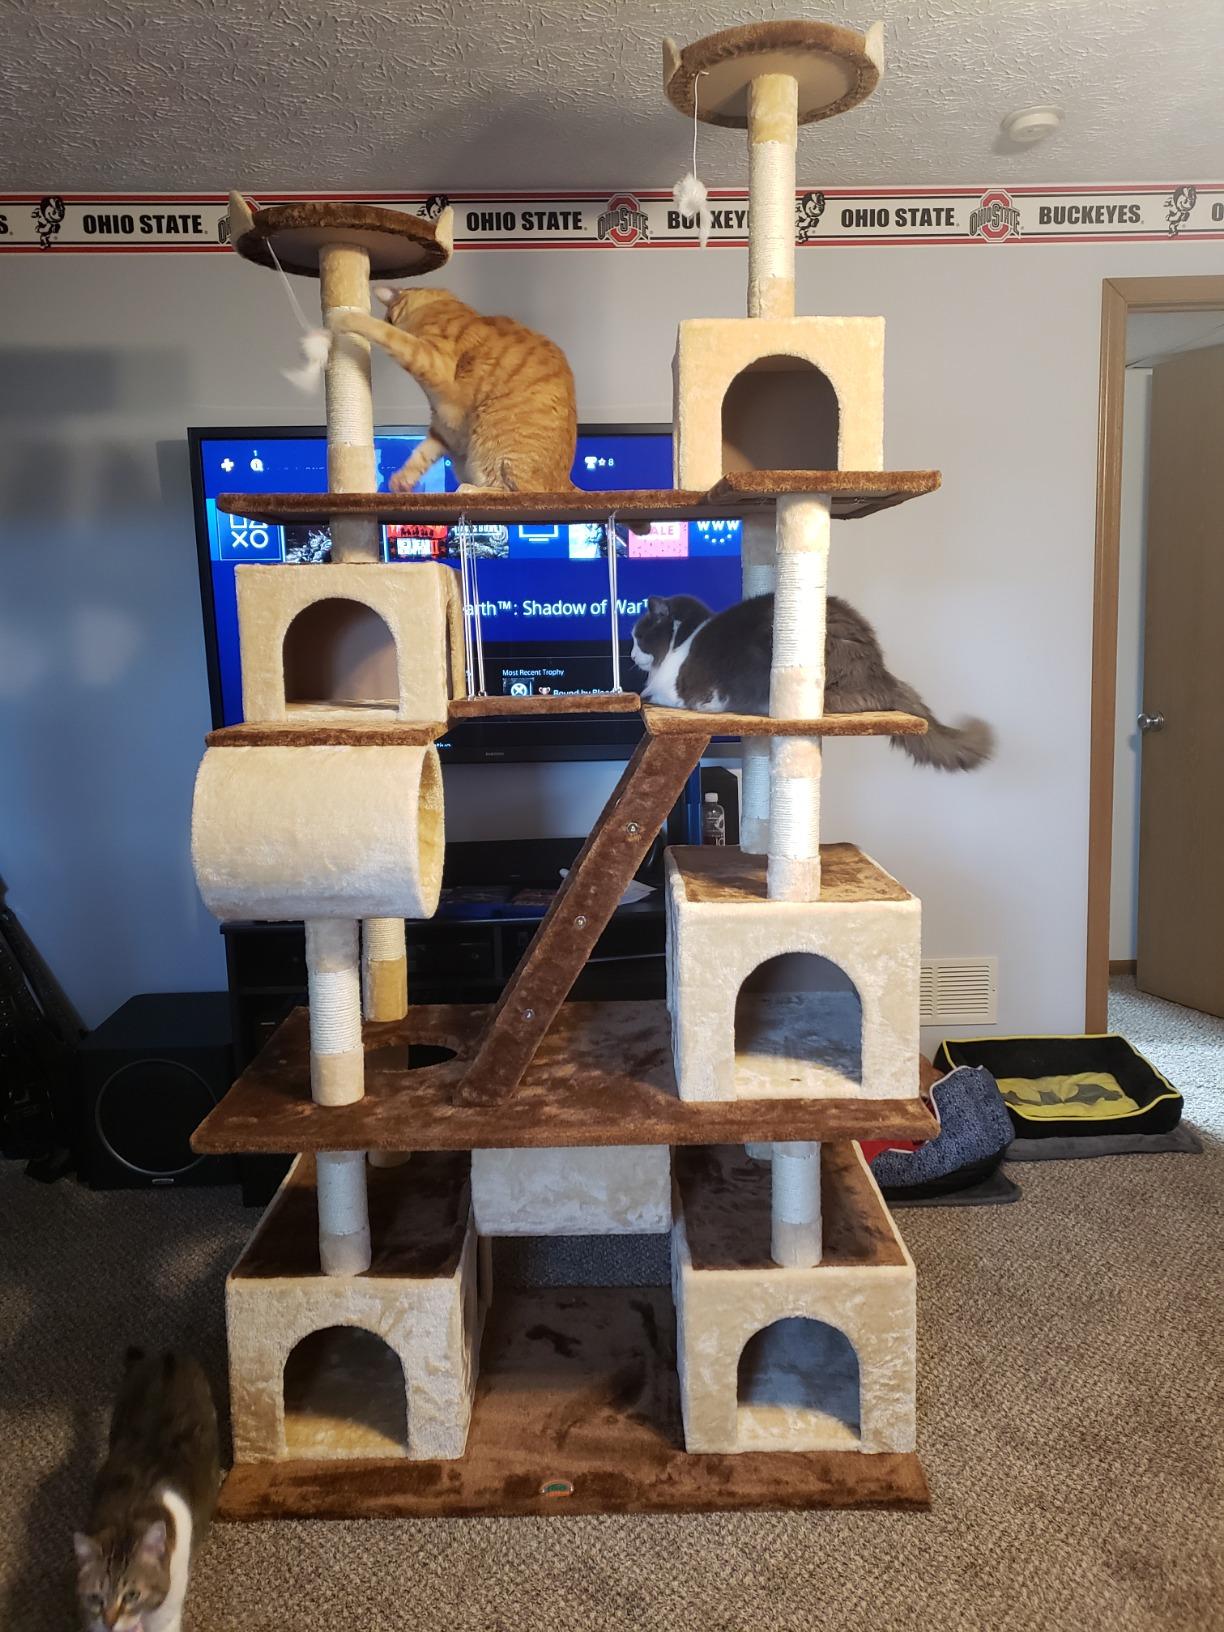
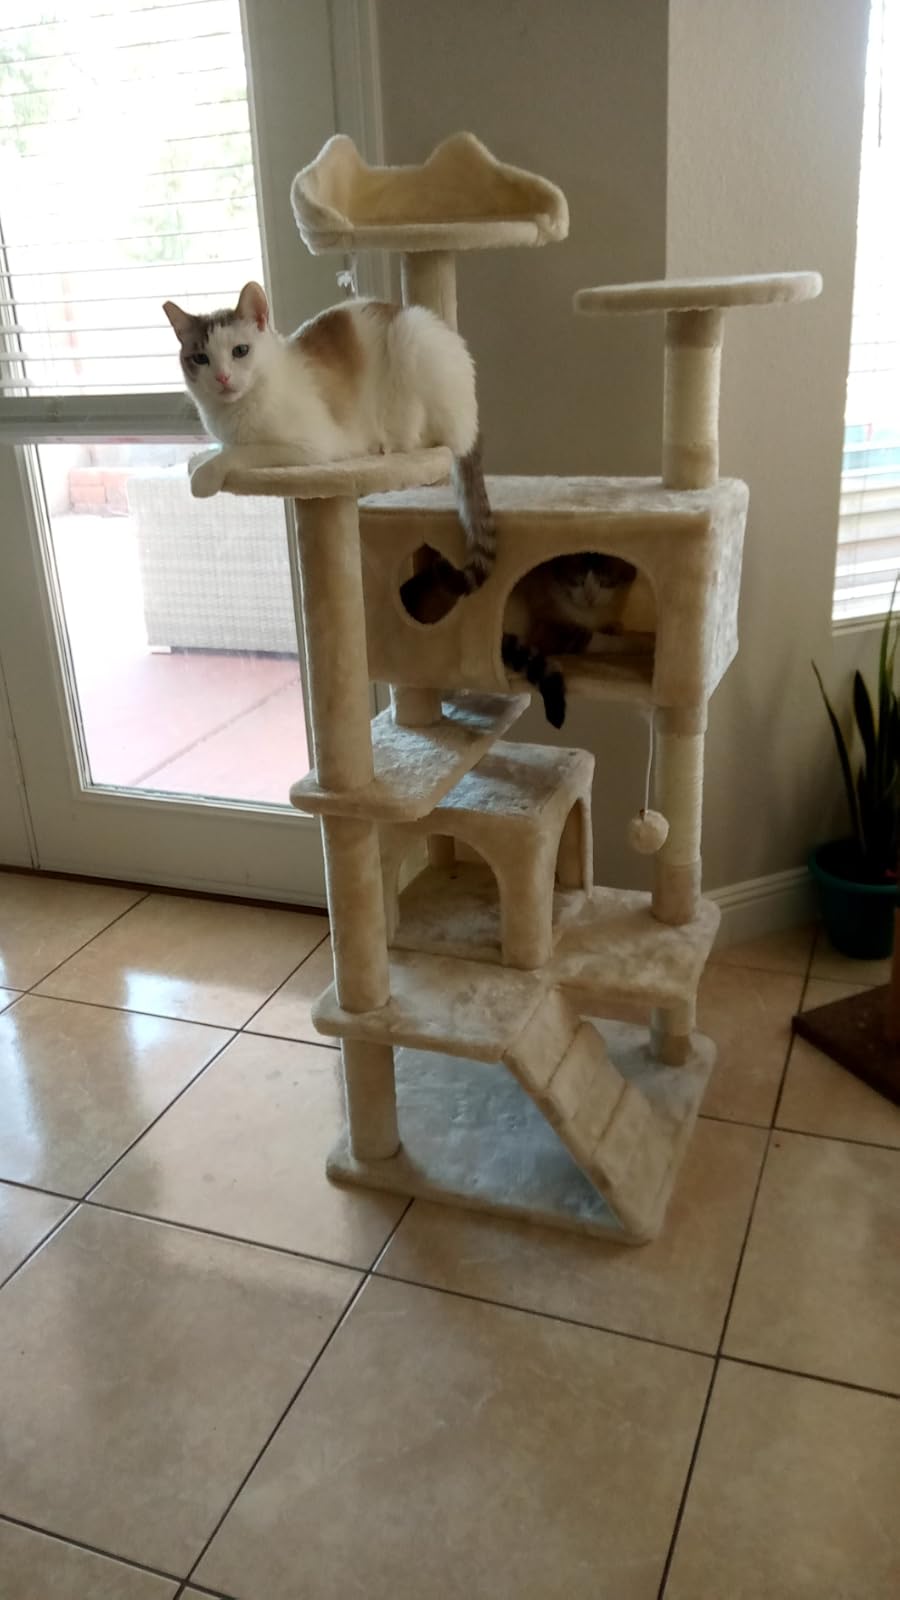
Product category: items_cat tree
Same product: no